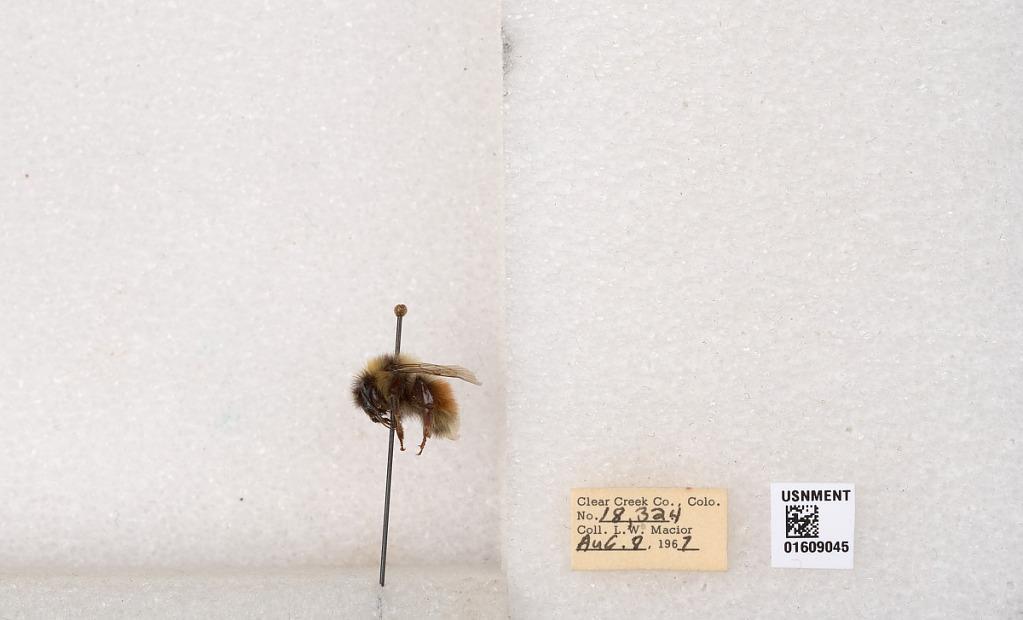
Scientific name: Bombus (Pyrobombus) sylvicola Kirby
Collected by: L. Macior
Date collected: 1967-8-8
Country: United States
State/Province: Colorado
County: Clear Creek
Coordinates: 39.6856, -105.645